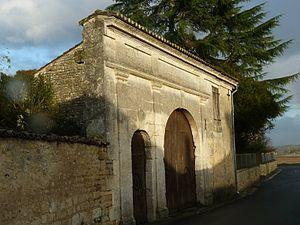
porche charentais à Venat à St-Yrieix (16), France
Saint-Yrieix-sur-Charente est une commune du Sud-Ouest de la France, située dans le département de la Charente.